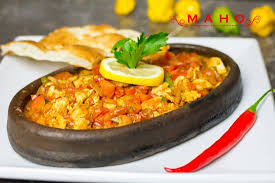
Yemek: et_sote